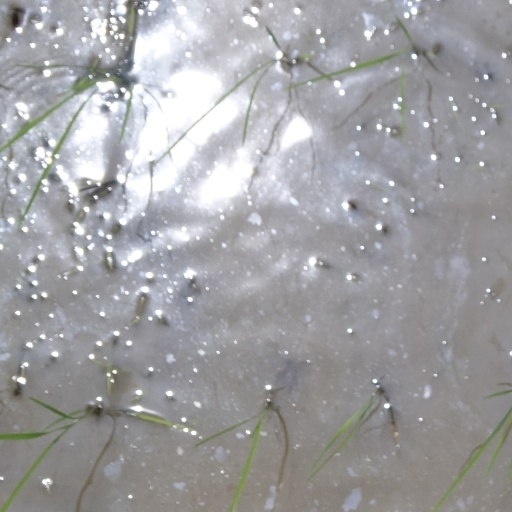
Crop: rice